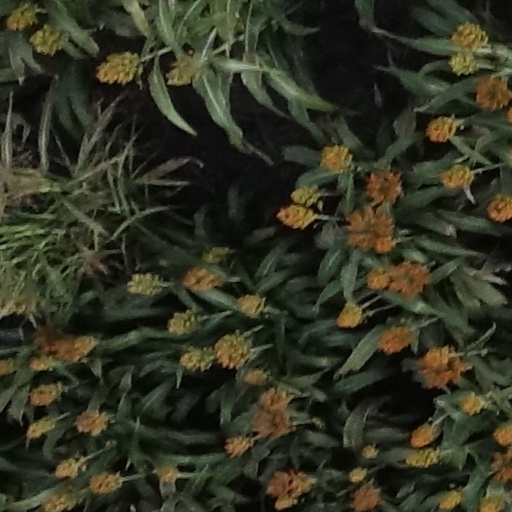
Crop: sorghum